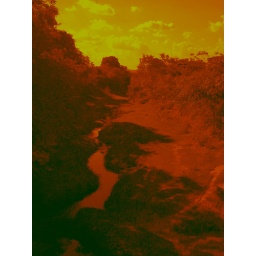
Picture yourself in a boat on a river